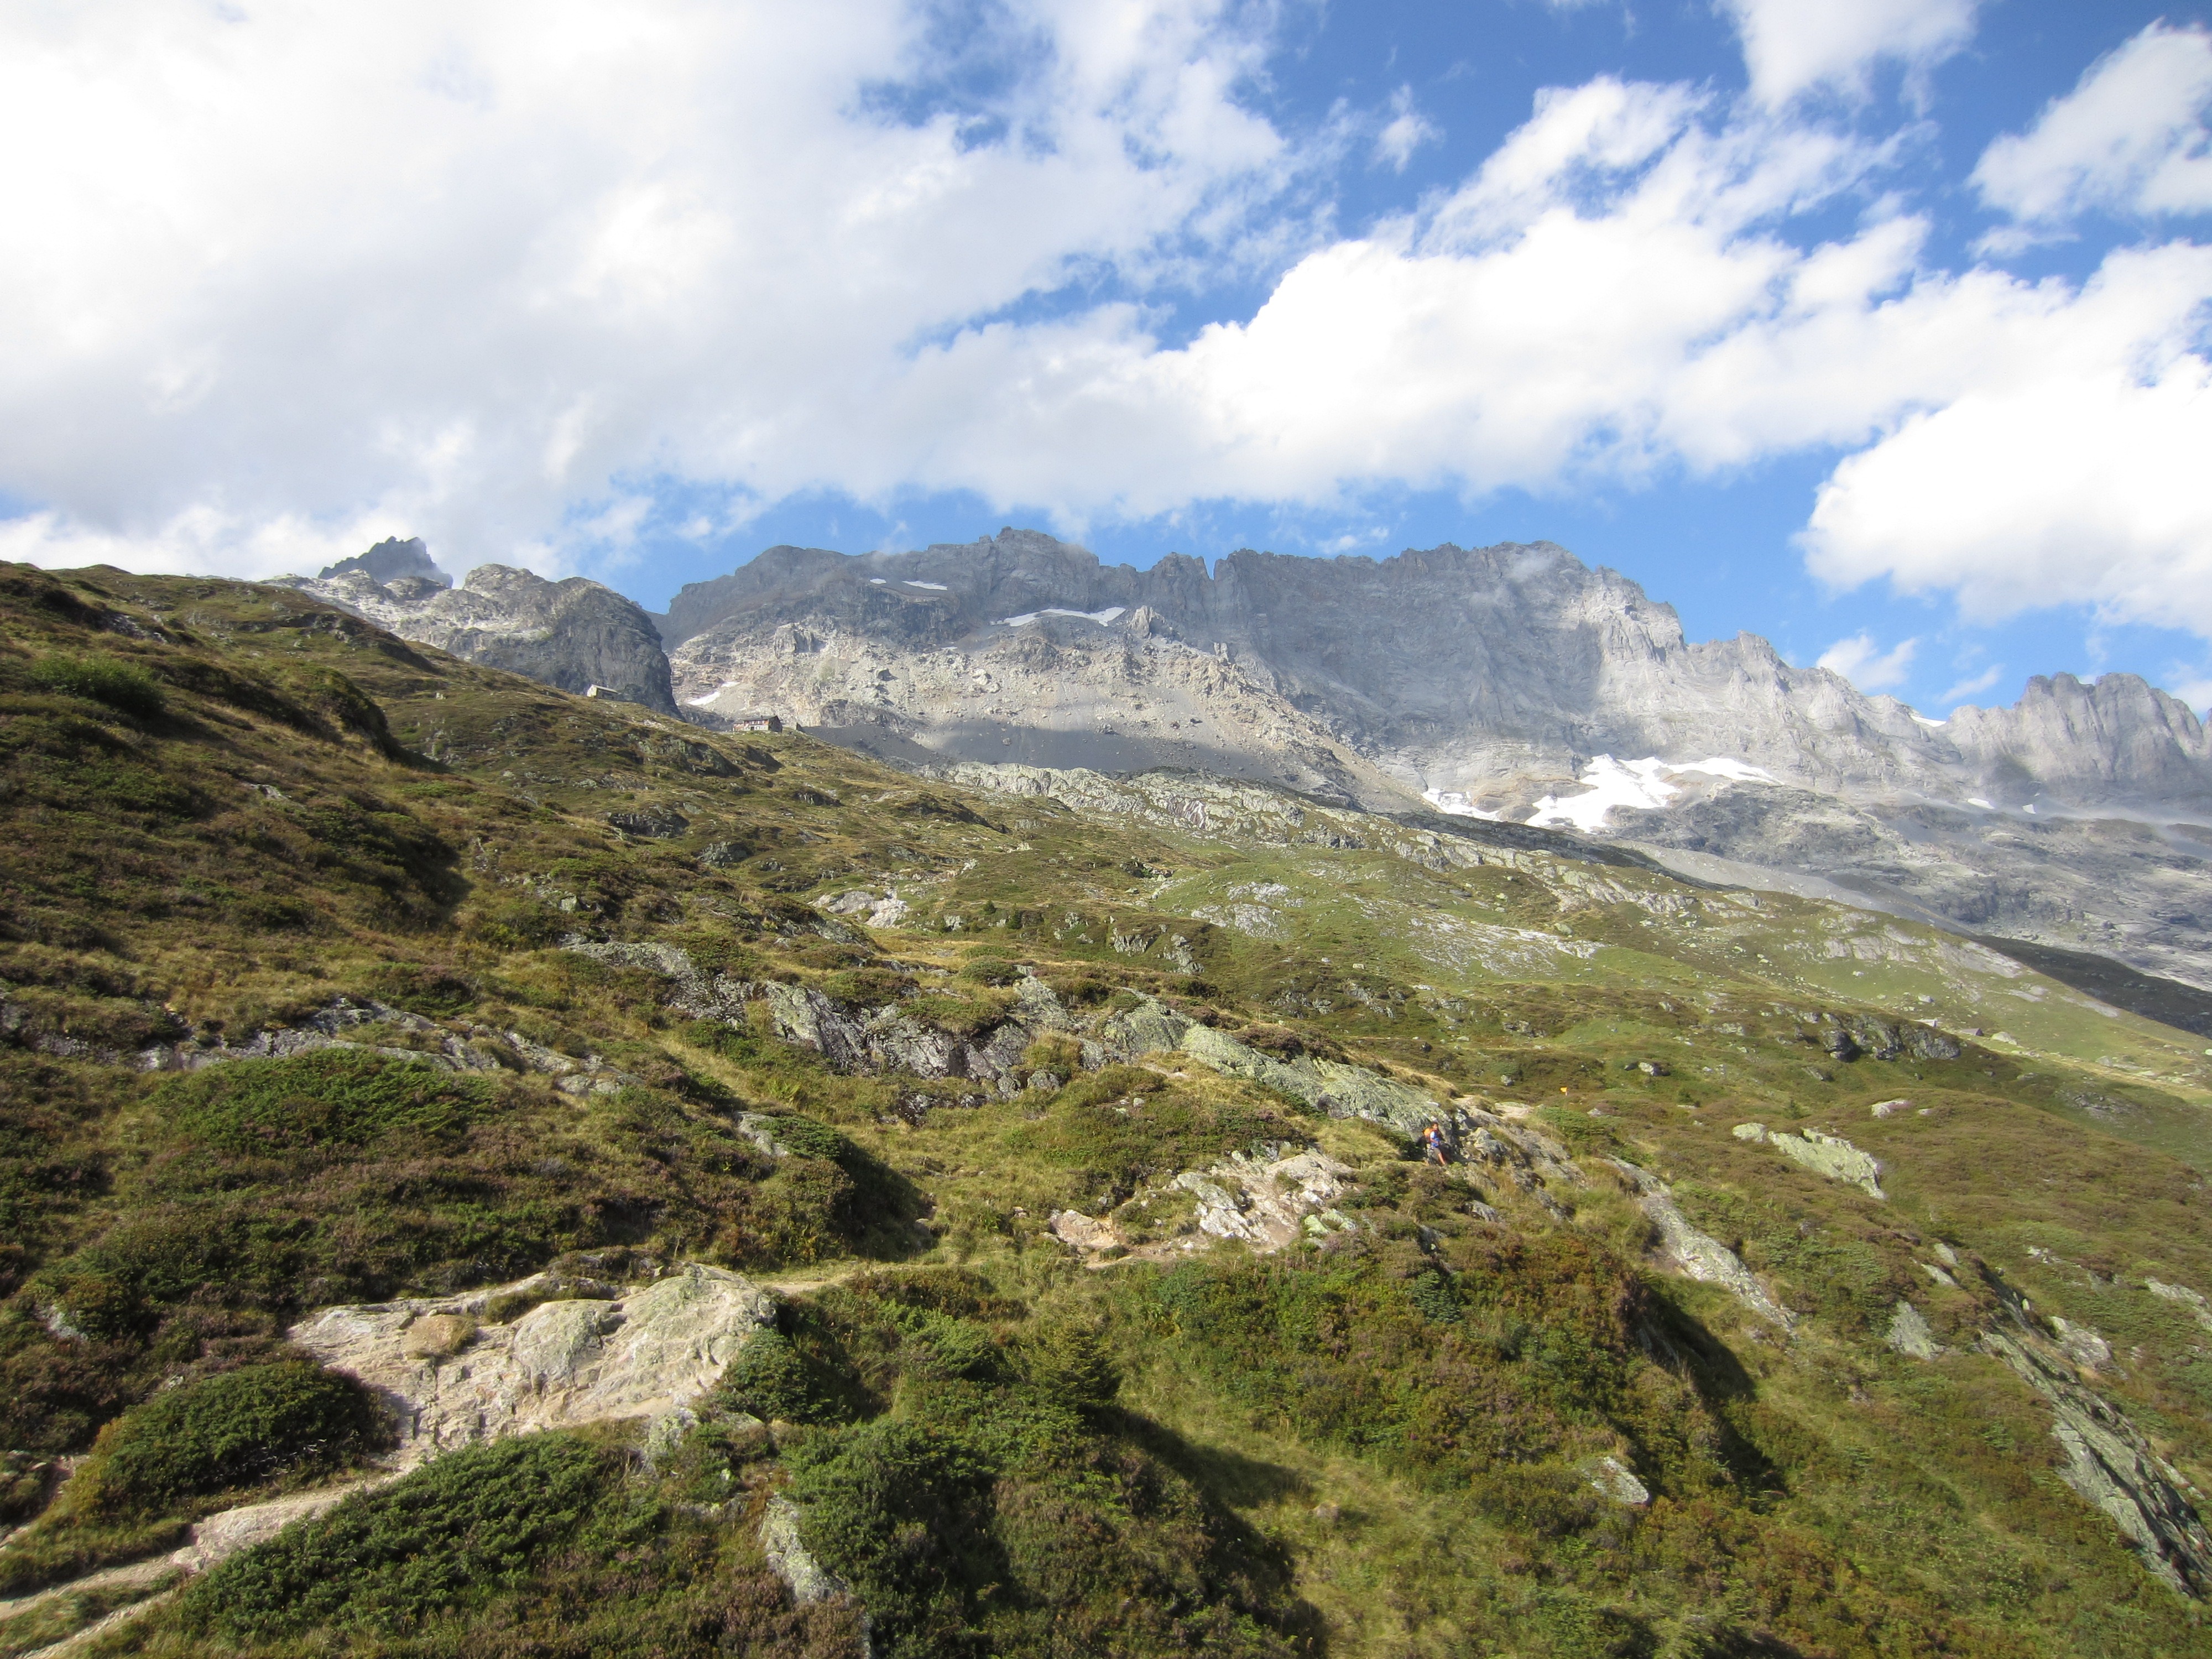
landscape, outdoor, rock, walking, mountain, hill, adventure, peak, valley, mountain range, travel, range, cliff, europe, high, tranquil, scenery, rocky, climbing, highland, ridge, alp, alps, swiss, plateau, switzerland, fell, loch, landform, mountain pass, geographical feature, mountainous landforms